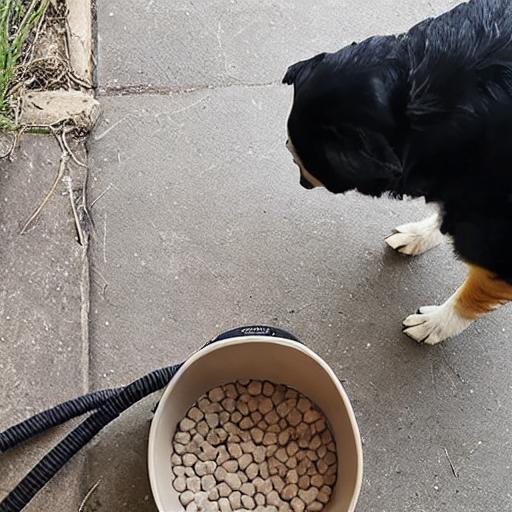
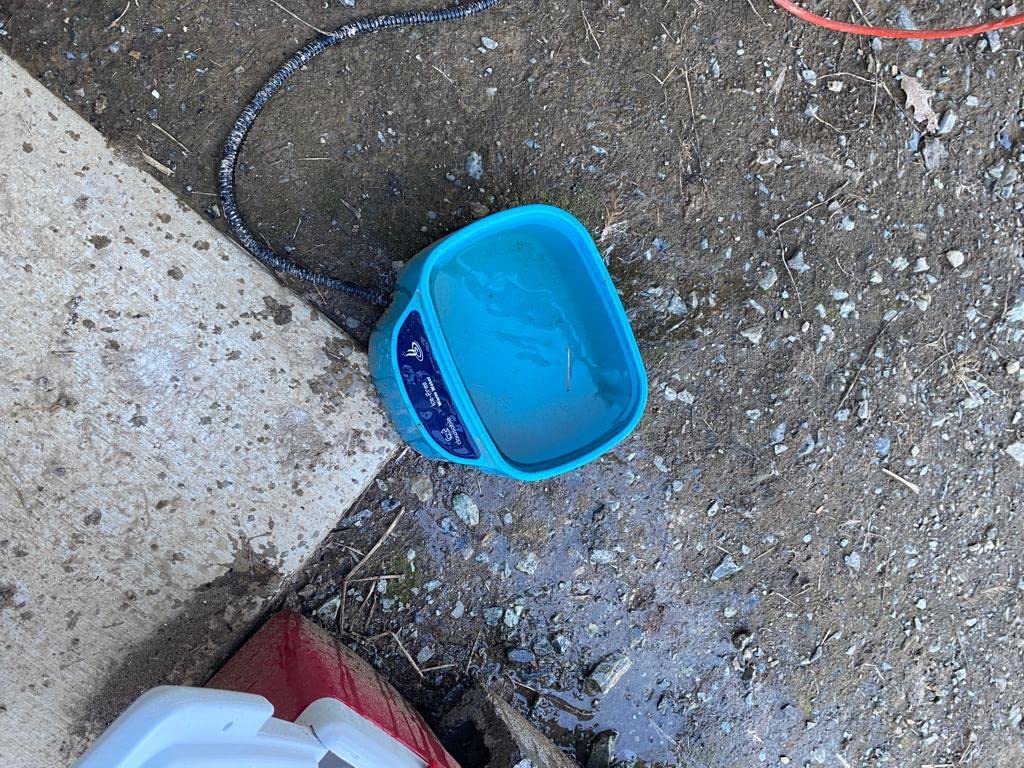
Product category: items_bowl
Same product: no